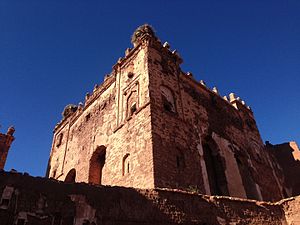
Kasbah / Keep
Udsigt til hovedbygningen i Telouet Kasbah, Marokko, Nordafrika
En kasbah, stavet casbah eller qasbah på engelsk, også kendt som qasaba, gasaba og quasabeh, i Indien qassabah, på portugisisk alcáçova, og i Spanien alcazaba, er en type medina eller fæstning. Betydningen af ordet kasbah er varieret, herunder "Keep", "gamle by" og "vagttårn" eller "donjon".